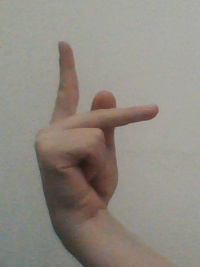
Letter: dha